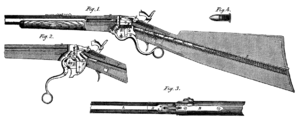
Le Spencer est un fusil militaire nord-américain conçu en 1860. Il associe des innovations radicales pour l'époque : un chargement par la culasse et un système de rechargement rapide à répétition manuelle par levier de sous-garde. La réserve de sept cartouches métalliques est contenue dans un magasin tubulaire logé dans la crosse.